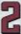
Number: 2